Srđan Srećković

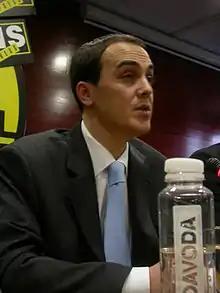

Srđan Srećković (born 12 April 1974) is a Serbian politician. He served as the Minister of Diaspora from 2008 to 2011, as the Minister of Religion and Diaspora from 2011 to 2012 and as Deputy Minister for trade, tourism and services from 2004 to 2007.